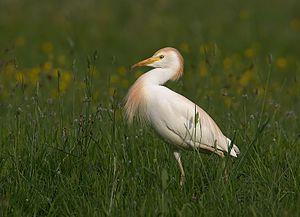
Cette liste de la faune française regroupe les espèces de Aequornithes peuplant la France métropolitaine.